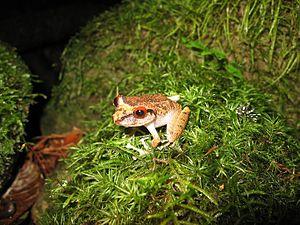
Pristimantis bacchus est une espèce d'amphibiens de la famille des Craugastoridae.